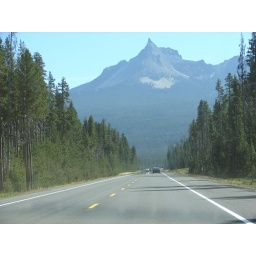
Myrtle point crater lake real estate houses in Oregon 2007 127